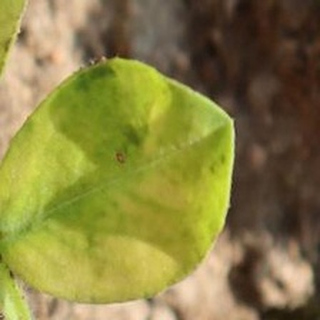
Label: groundnut_nutrition_deficiency